Question: What is hanging on the woman's shoulder?
Tambaya: Menene rataye a kafaɗan matar?
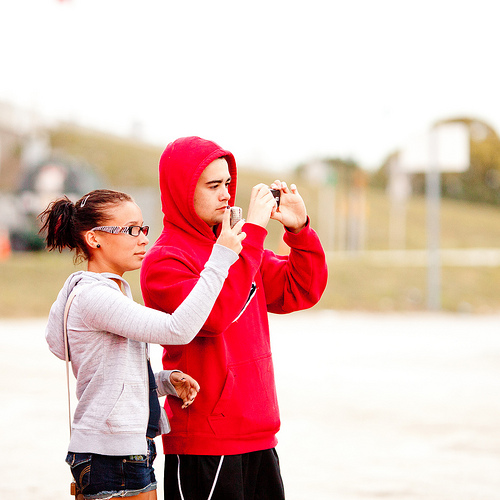
Answer: Purse.
Amsa: Ƙaramar jaka.